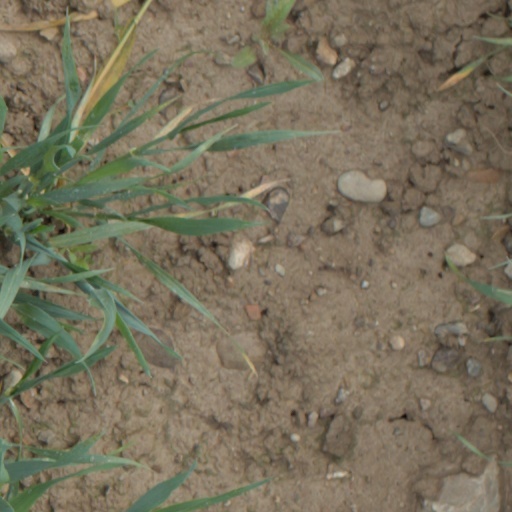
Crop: wheat